Tumbadén District

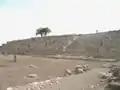

Tumbaden District is one of four districts of the province San Pablo in Peru.